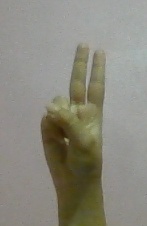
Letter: taa